Sky position (RA, Dec in degrees): 189.903, -0.9141
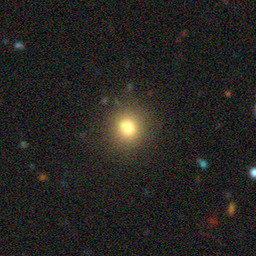
Galaxy morphology: Round Smooth Galaxies